Villagers (band)

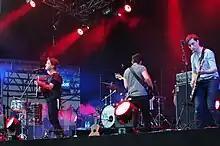

Villagers are an Irish indie folk band and the musical project of the sole long-term member, Conor J O'Brien who is a singer-songwriter based in Dublin, Ireland.. Widely known for his production, arrangements and thought-provoking lyrics, O'Brien currently releases Villagers material via Domino Recording Co.